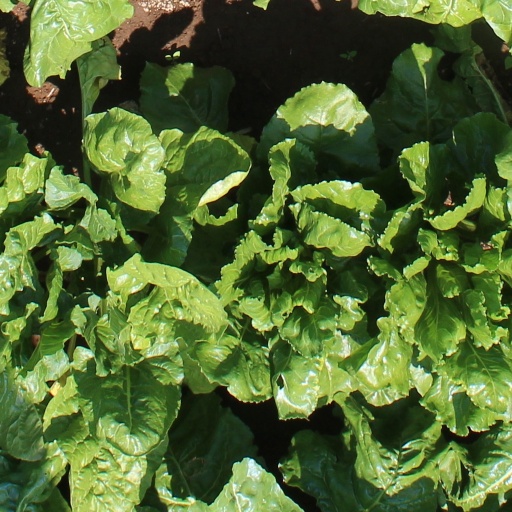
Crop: sugar beet